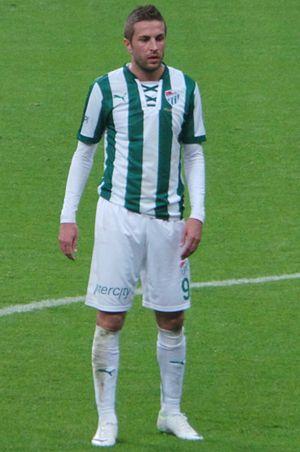
Stanislav Šesták, né le 16 décembre 1982 à Demjata, est un footballeur international slovaque, jouant au Ferencváros TC.